Crimean Goths

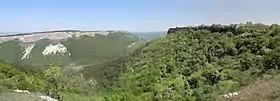
Mangup Kale is the biggest cavern fortress on the Crimean peninsula

The Principality of Gothia or Theodoro was formed after the Fourth Crusade out of parts of the Byzantine "thema" of "Klimata" that were not occupied by the Genoese. Its population was a mixture of Greeks, Crimean Goths, Alans, Bulgars, Kipchaks and other nations, which followed Orthodox Christianity. The principality's official language was Greek. The territory was initially under the control of Trebizond, and possibly part of its Crimean possessions, the "Perateia".